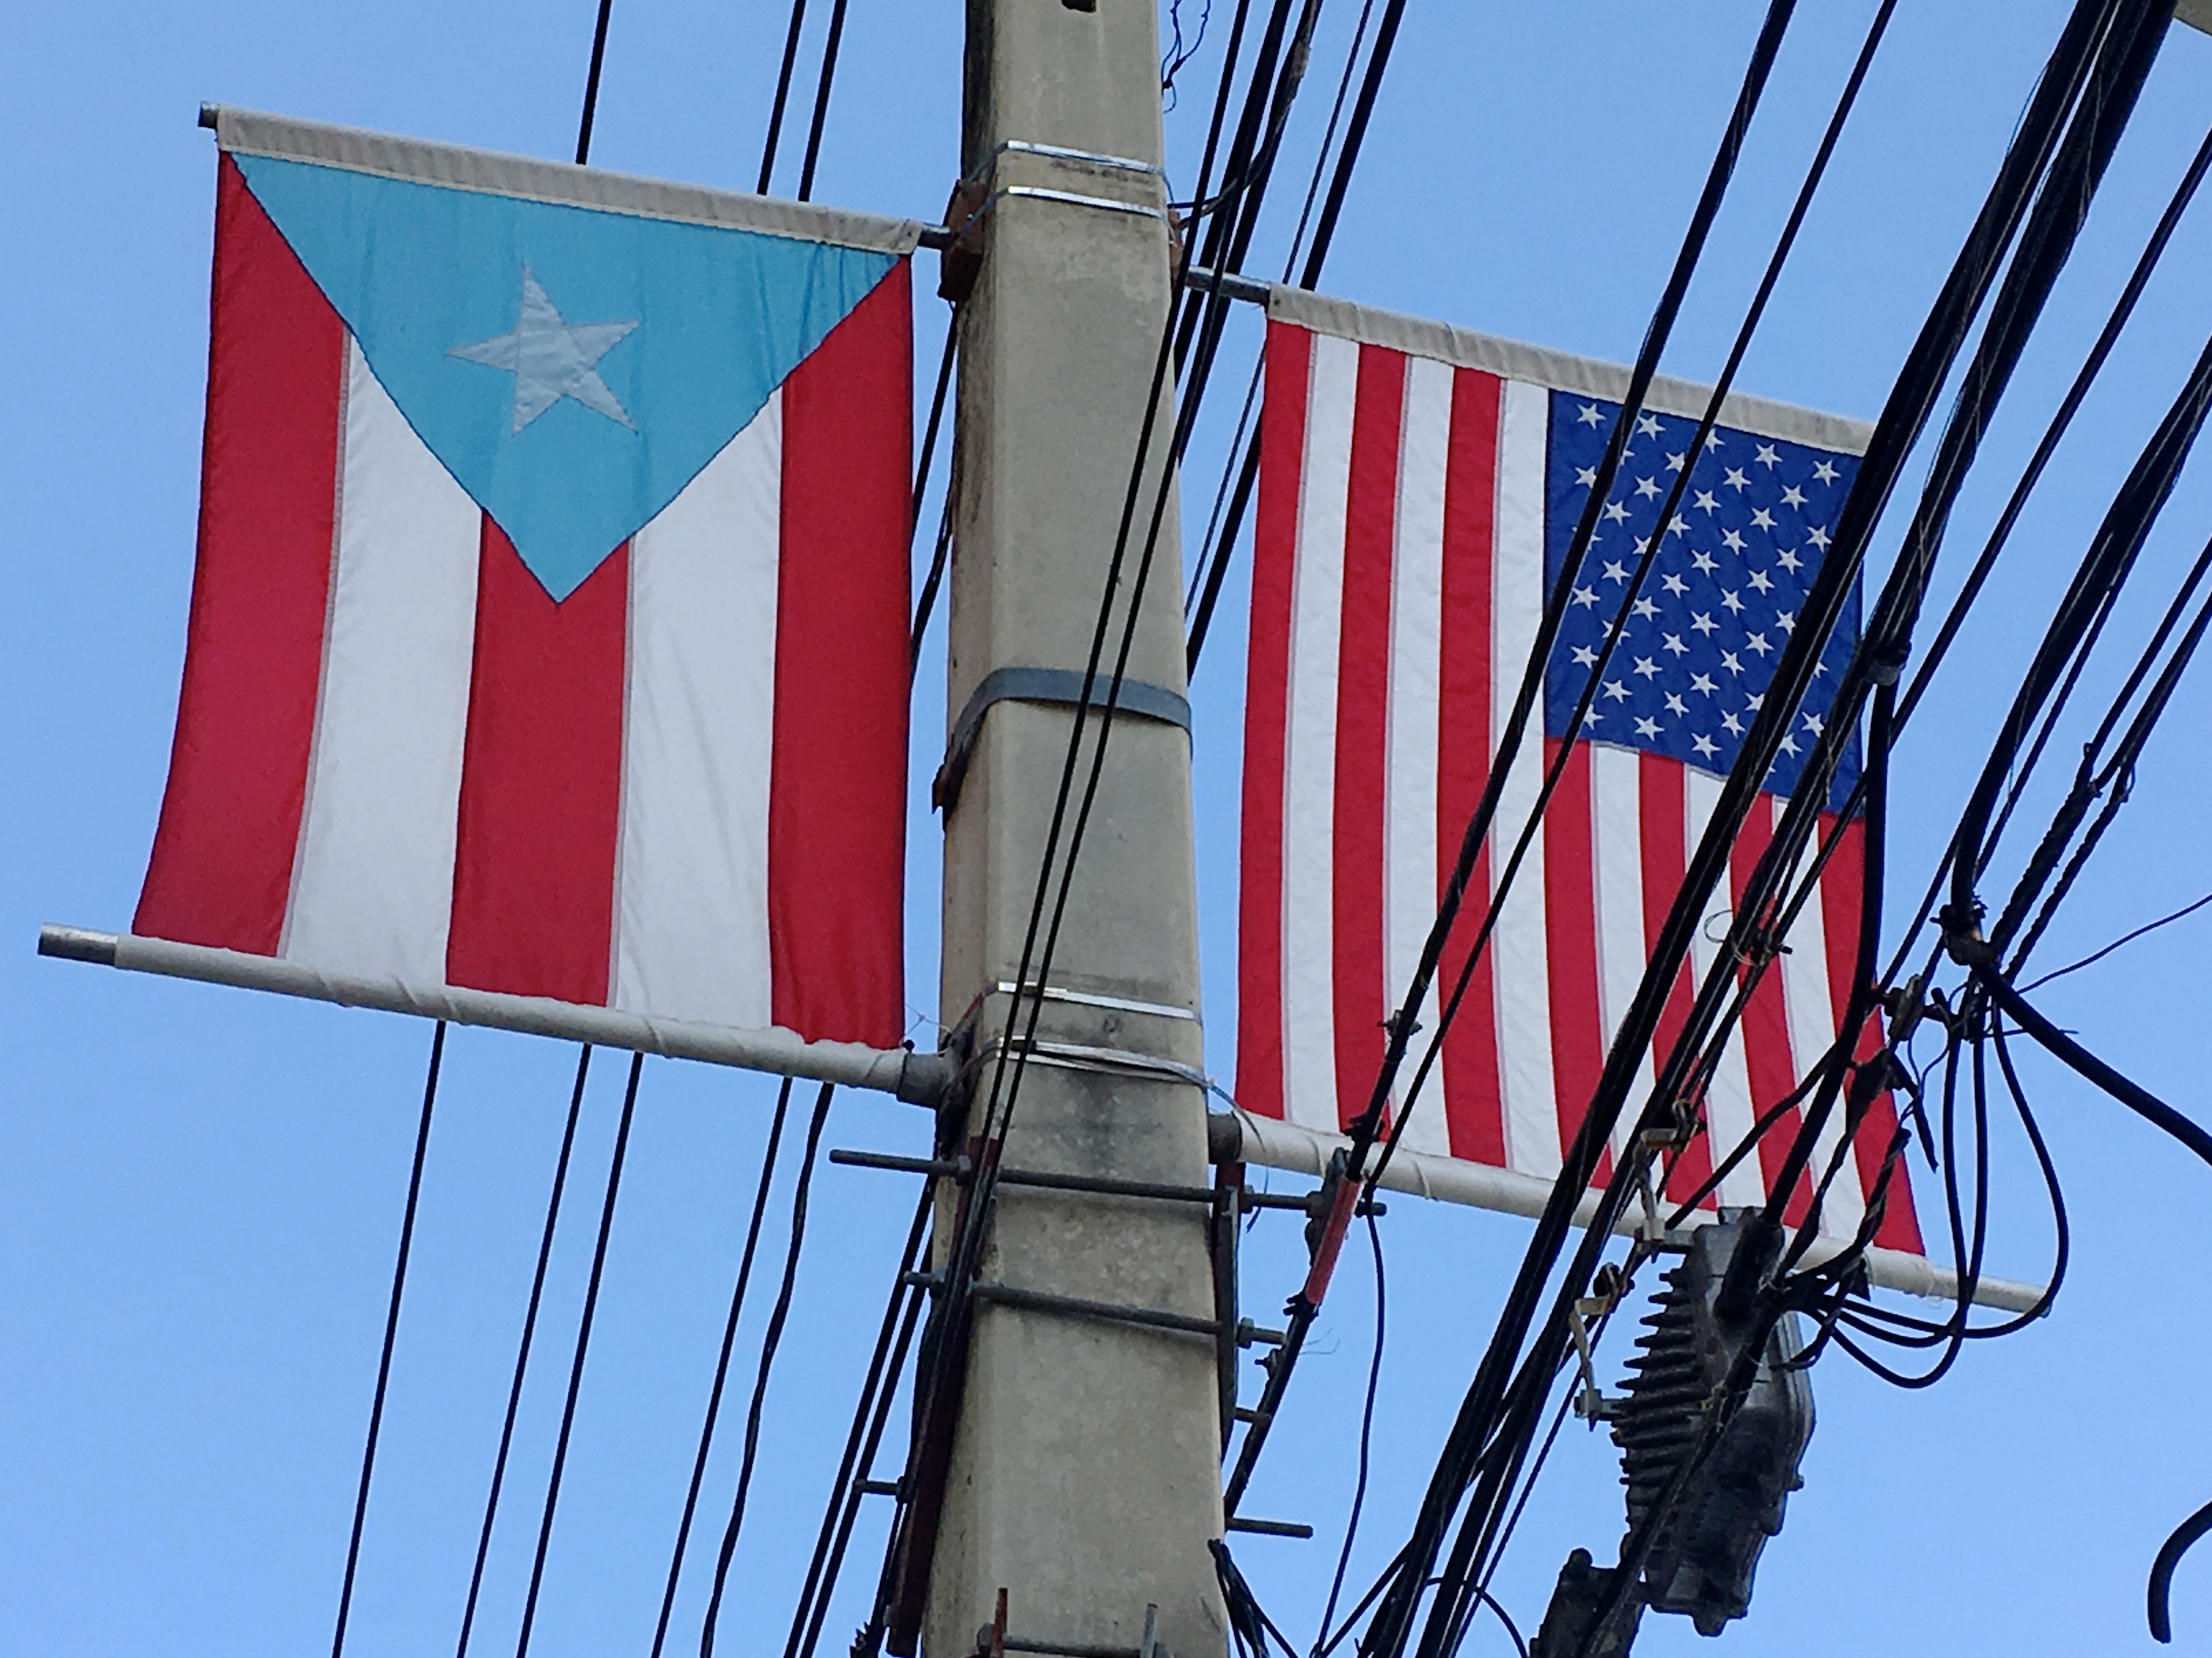
line, mast, flag, blue